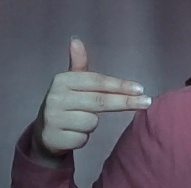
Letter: ghain